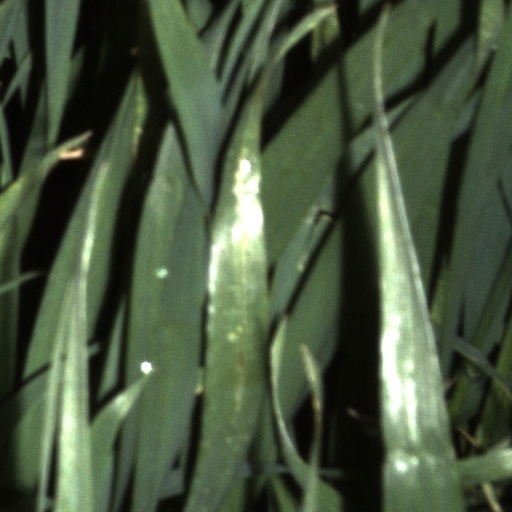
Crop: wheat